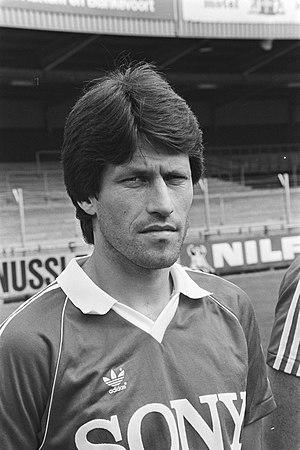
Petrus Wilhelmus Arntz dit Peter Arntz est un footballeur néerlandais des années 1970 et 1980.